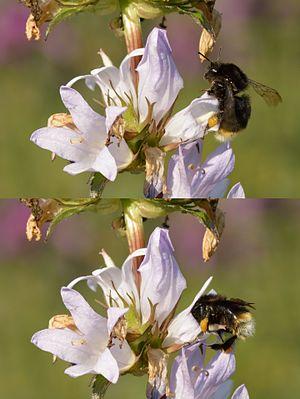
La Campanule agglomérée, ou Campanule à fleurs agglomérées ou encore Ganteline est une plante herbacée vivace de la famille des Campanulacées.